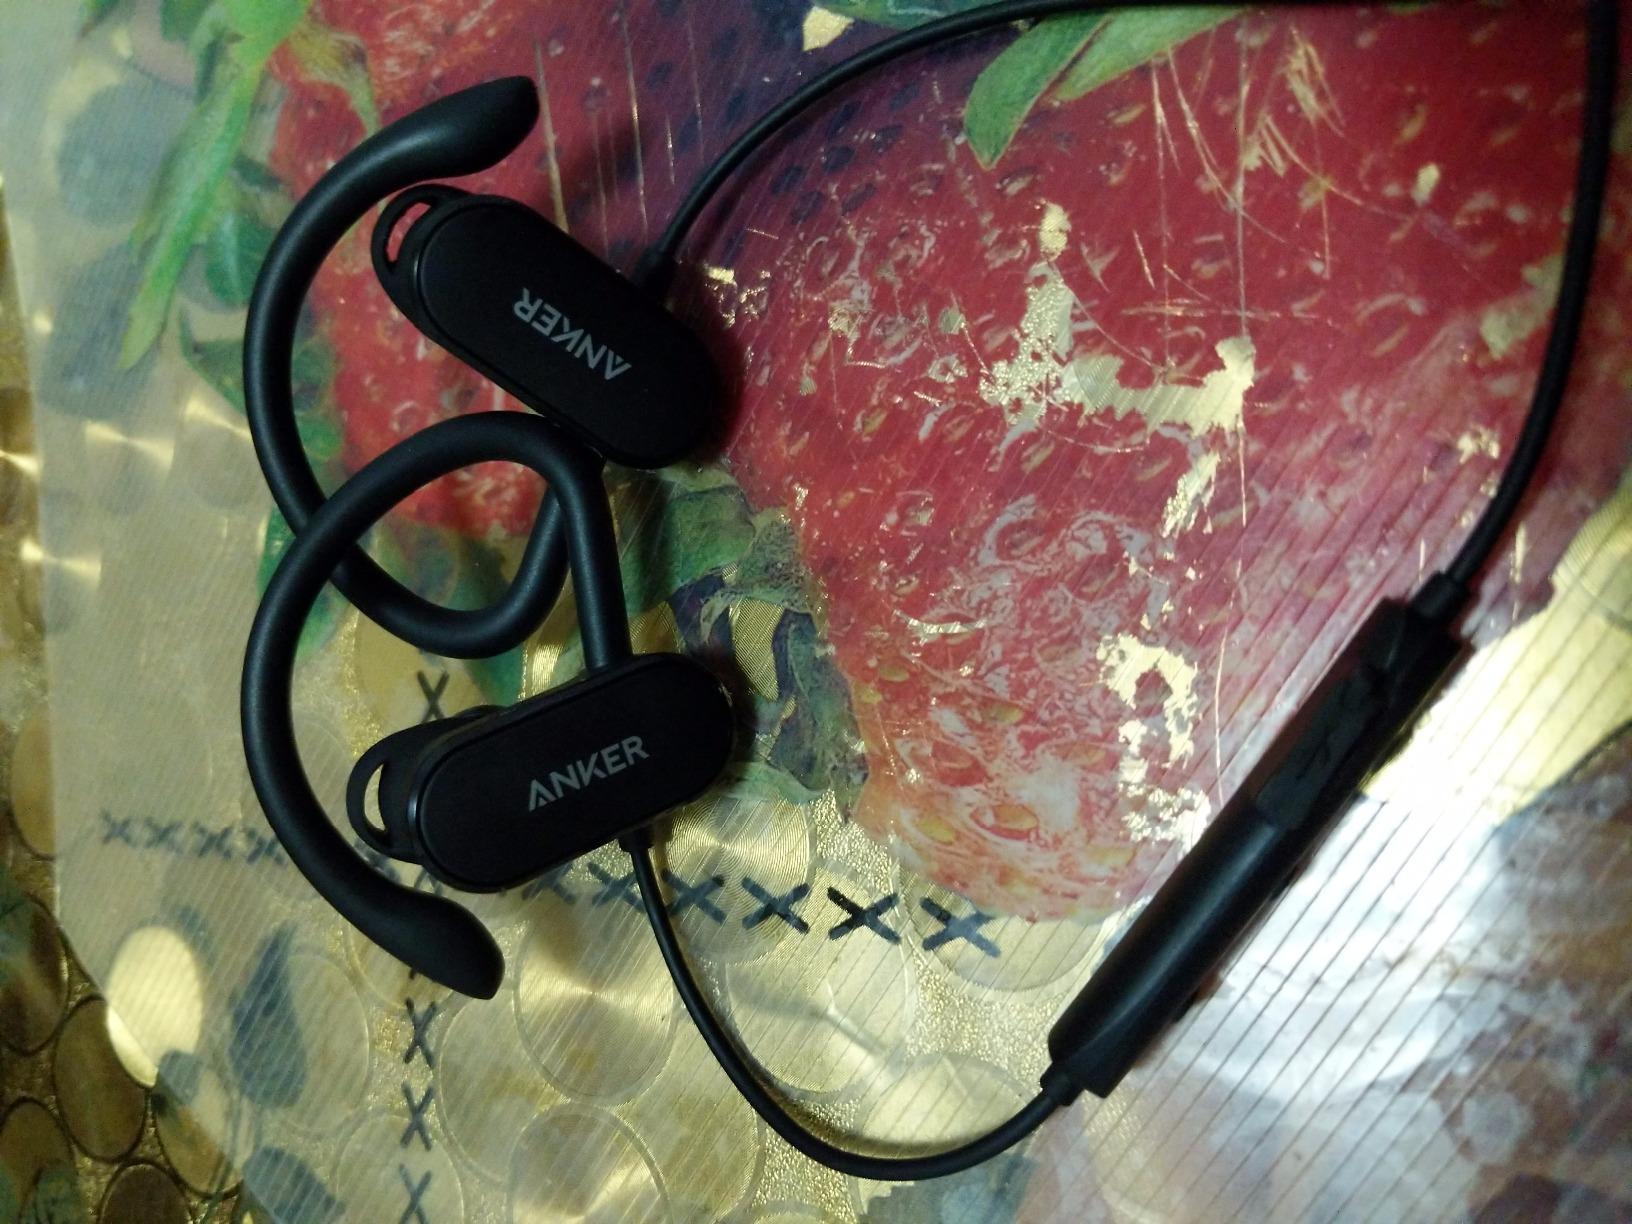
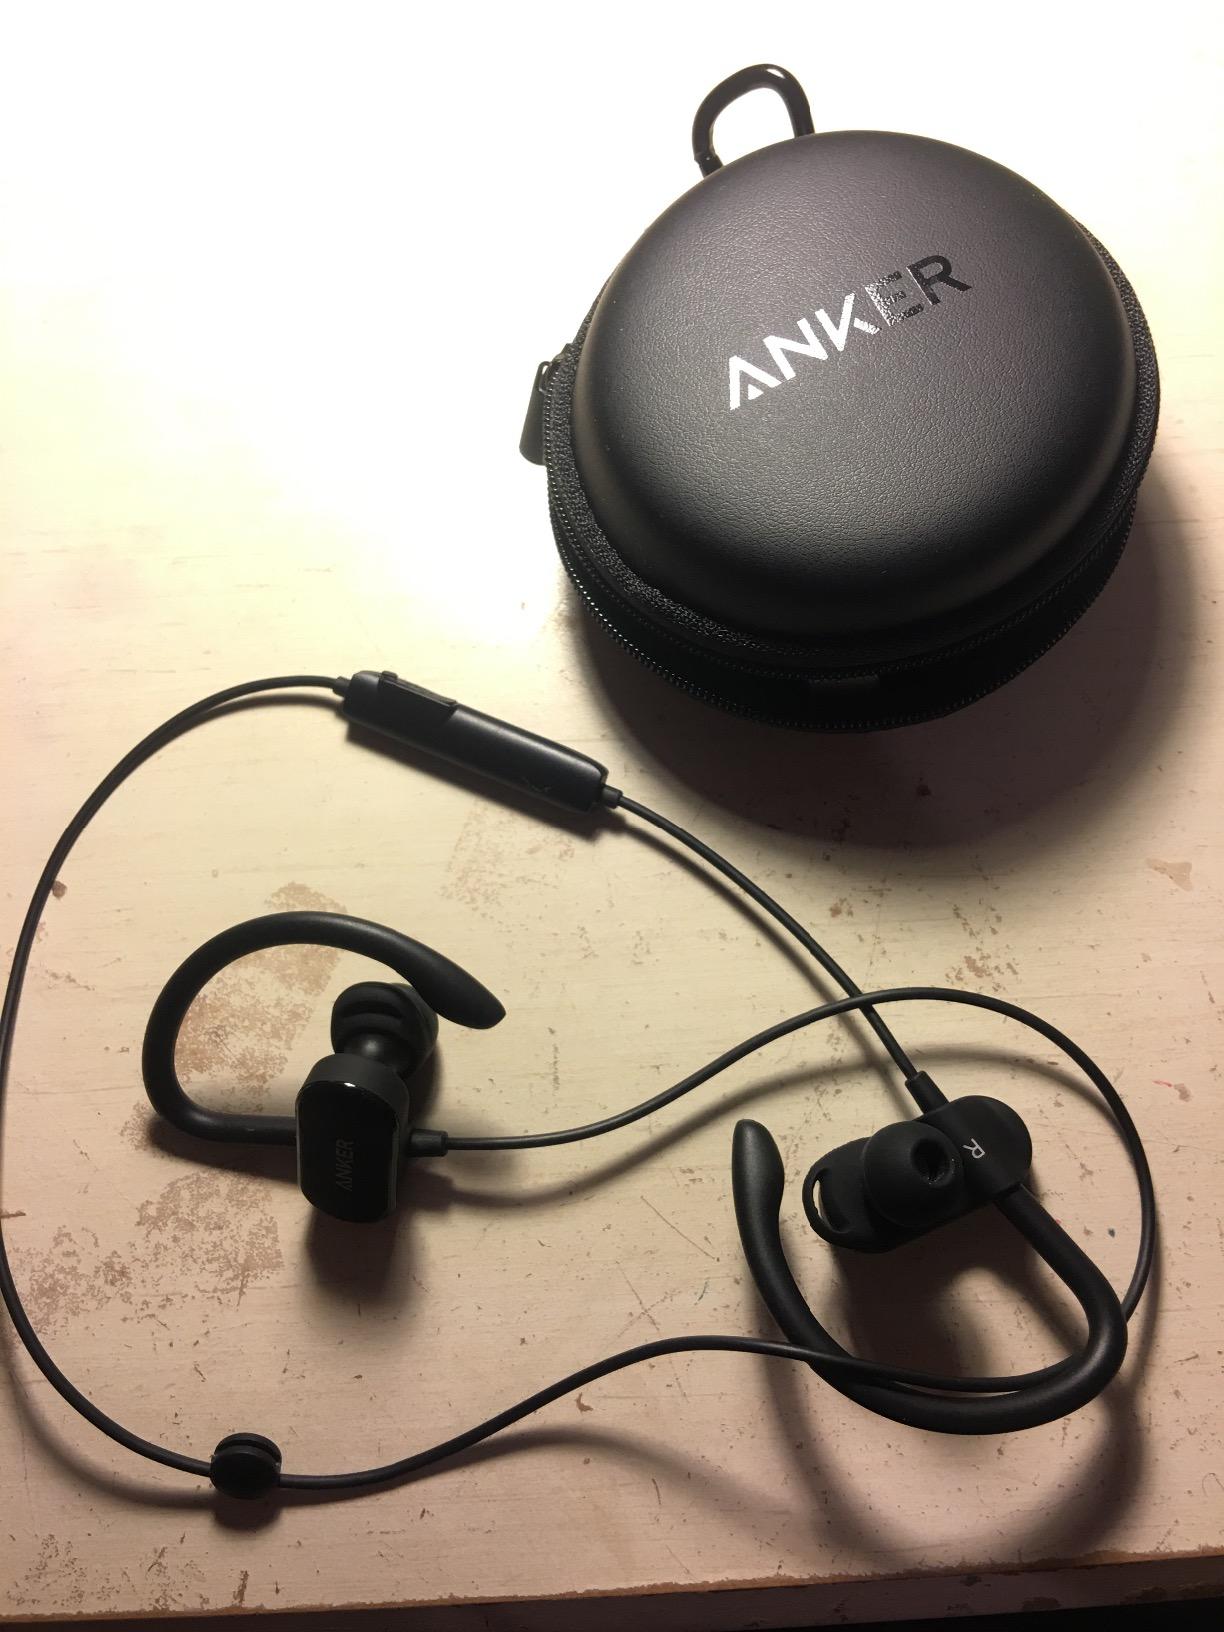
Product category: headphones
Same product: yes